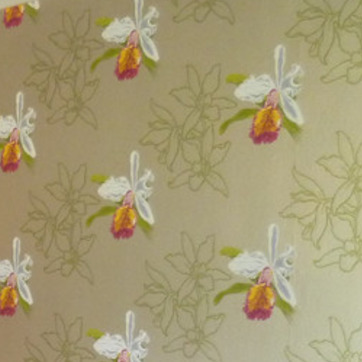
Material: wallpaper